Marais de Lavours National Nature Reserve

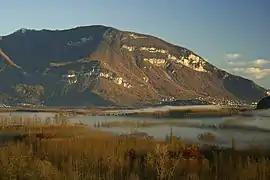
Mist over le marais de Lavours (view looking north). In the background the Grand Colombier, on the right Culoz

Le Marais de Lavours is a French nature reserve of , it spans the communes of Culoz, Béon, Ceyzérieu, Flaxieu and Pollieu; in Ain, southeastern France. The reserve was created on 22 March 1984.